The Diary of a Nobody

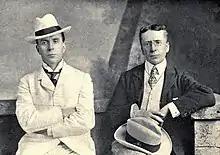
Two men in suits. There is a family resemblance.

"The Diary of a Nobody" was the work of George Grossmith and his brother Weedon Grossmith, the sons of a court reporter and part-time stage entertainer, also named George. The younger George followed his father, first as a reporter and later on the stage; the 7-years-younger Weedon studied at the West London School of Art and had some success as a portrait painter before becoming a comic actor. The brothers were fascinated with the stage at an early age. In 1864, at 17 and 10, they hosted a complex programme of musical and dramatic entertainment in their parents' garden at Haverstock Hill. This included a 20-minute burlesque version of "Hamlet", in which George played the title role; Weedon was Ophelia.